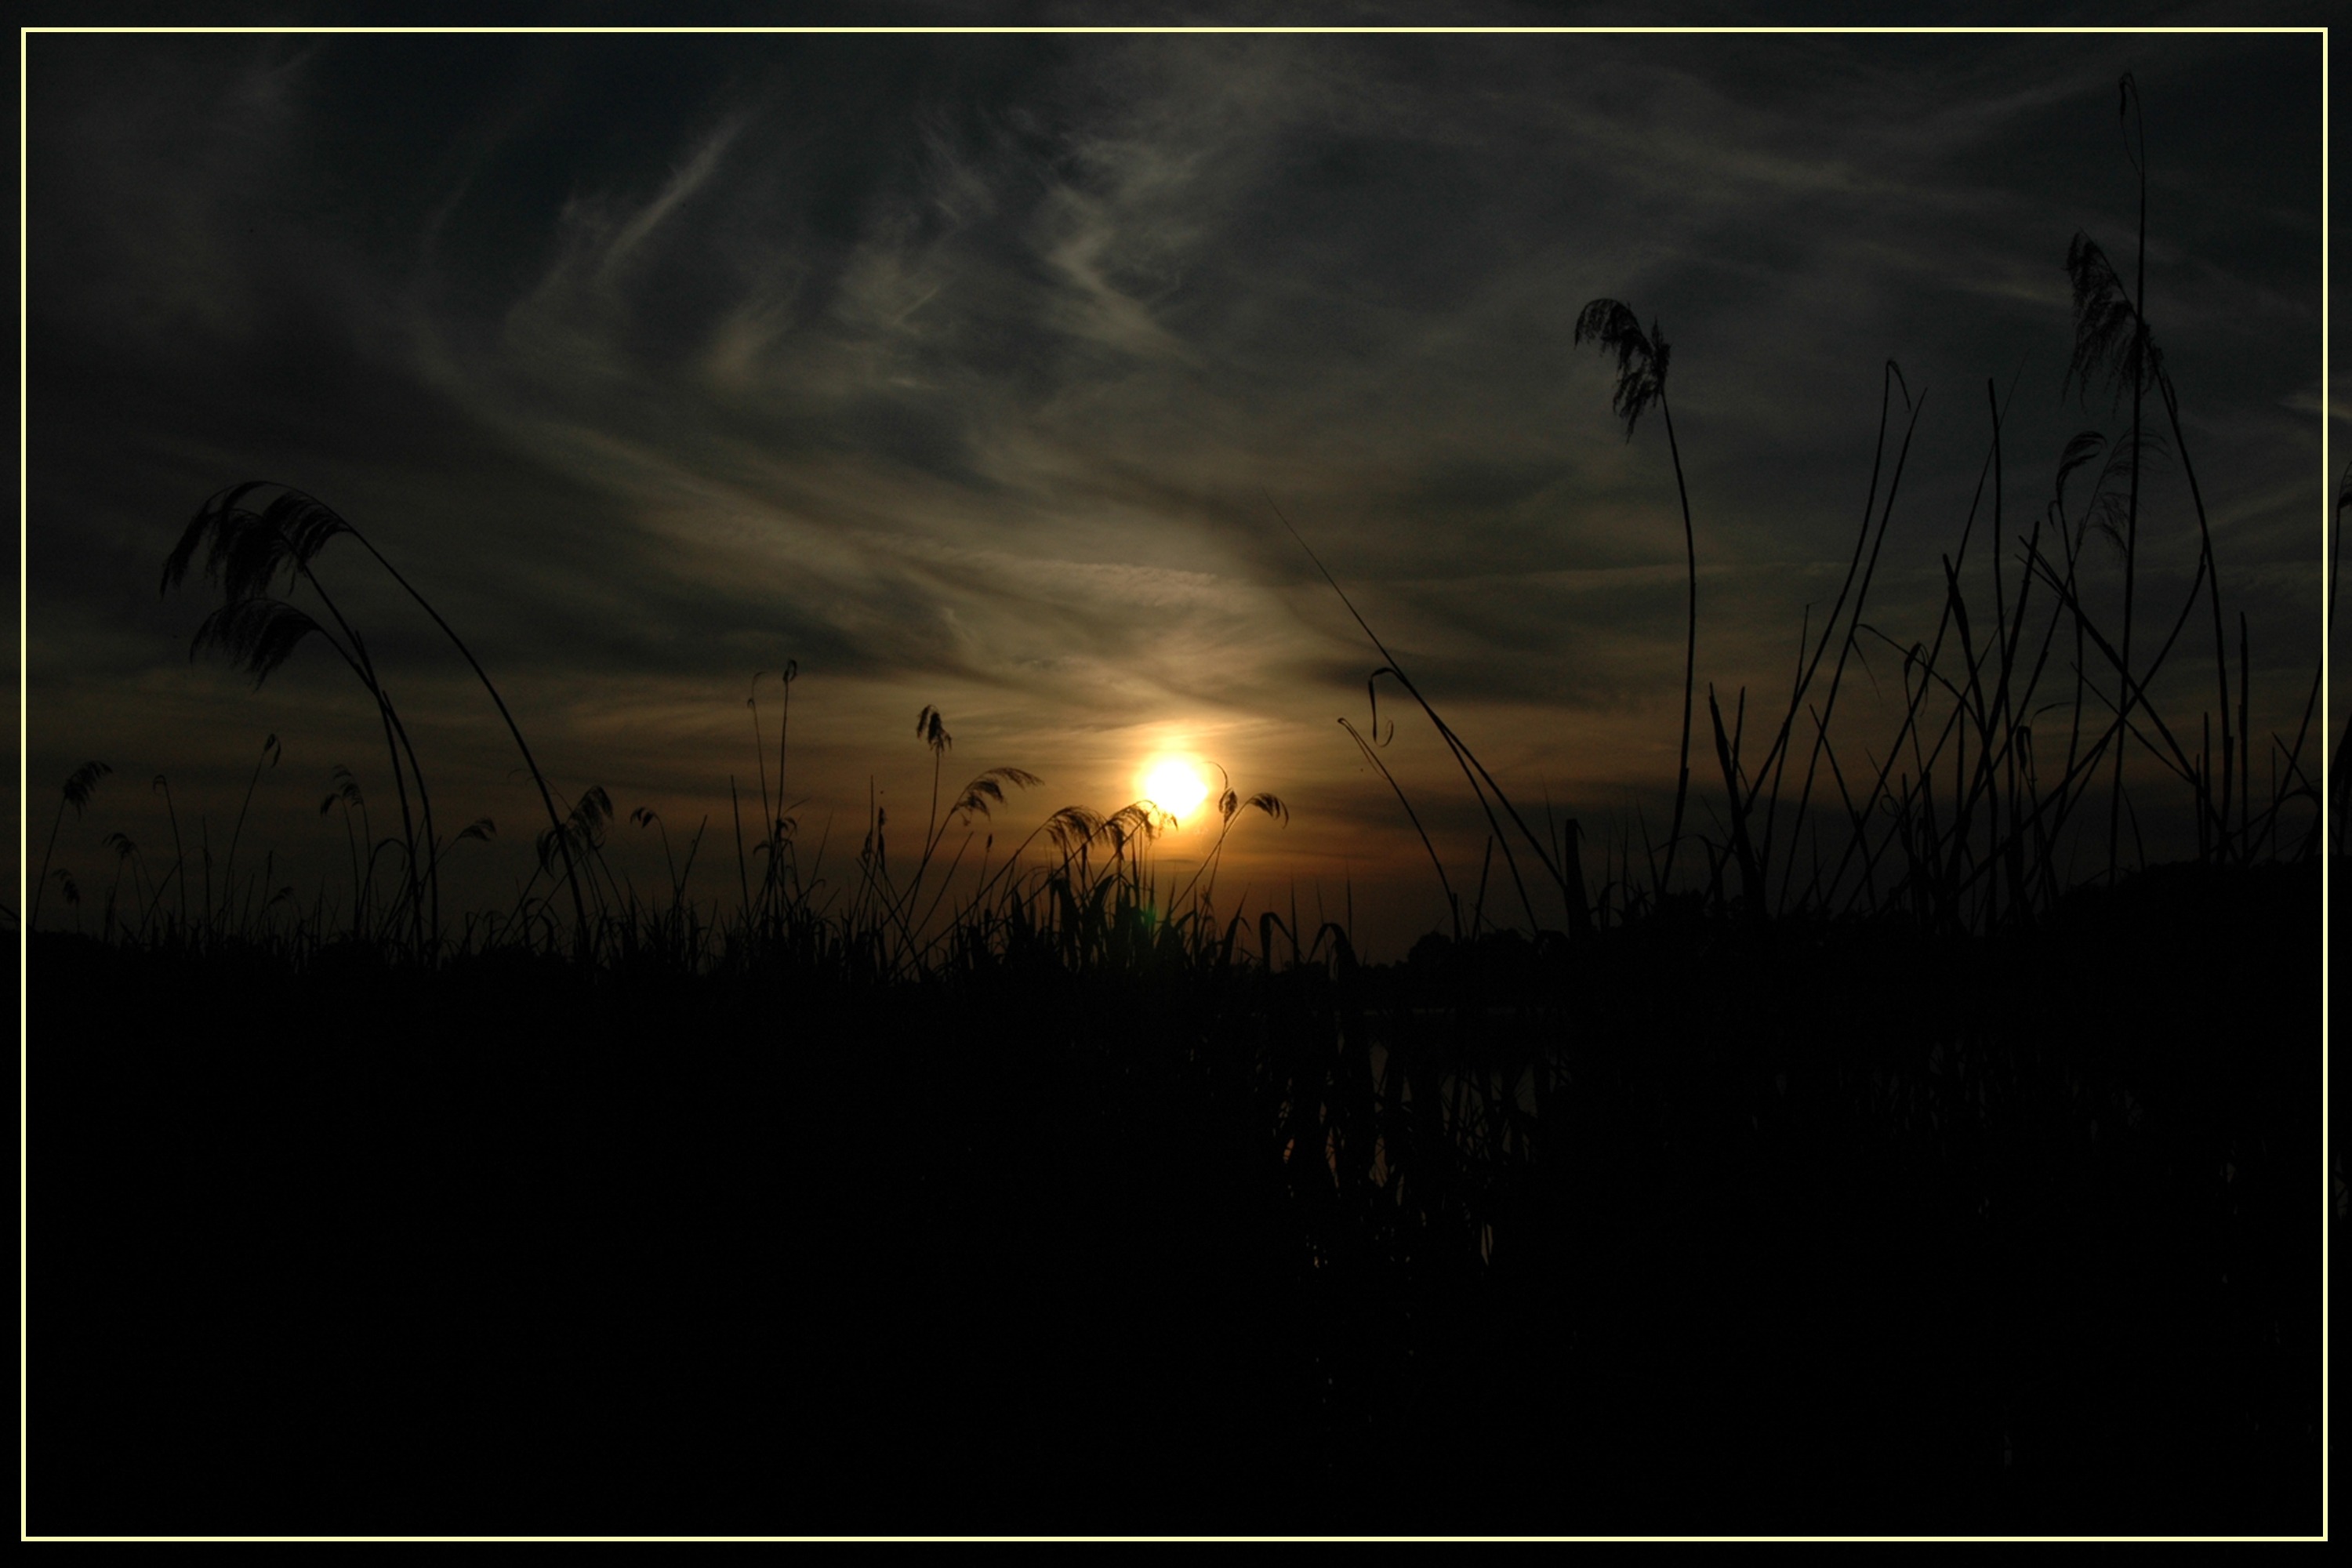
water, nature, light, cloud, sky, sunset, sunlight, morning, lake, dawn, atmosphere, dusk, evening, darkness, waterfront, moonlight, napl s lake, napl s